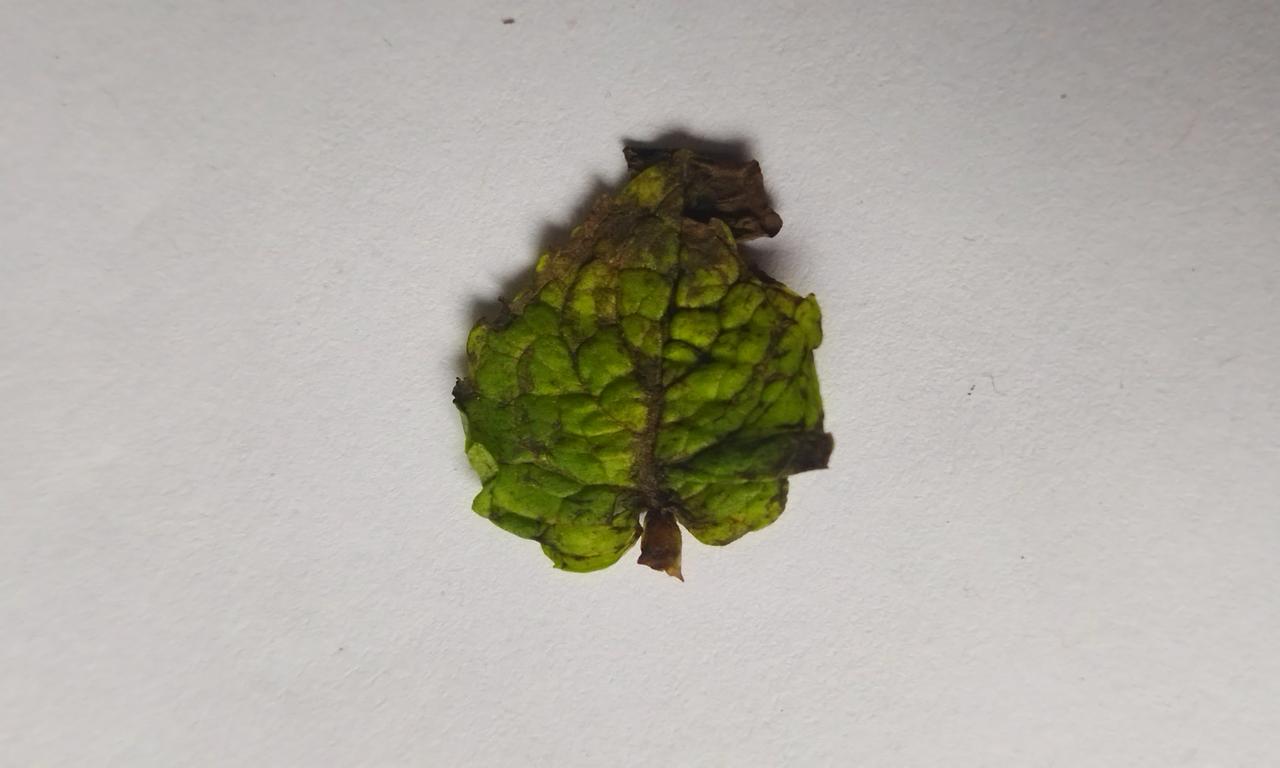
Label: Spoiled